Acronauplia

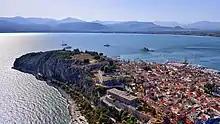
View from Palamidi to Acronauplia

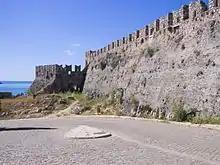
Part of the fortifications in Acronauplia

The Acronauplia ("Inner Castle") is the oldest part of the city of Nafplion in Greece. Until the thirteenth century, it was a town on its own. The arrival of the Venetians and the Franks transformed it into part of the town fortifications. Later, part of it was used as a prison until the Greek government decided that the view provided from its location would benefit the local tourism and built a hotel complex which still stands there today.